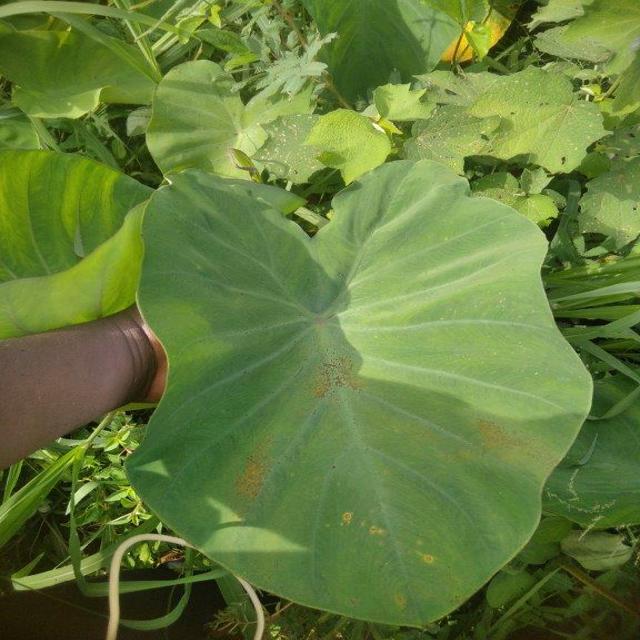
Label: Early_Blight